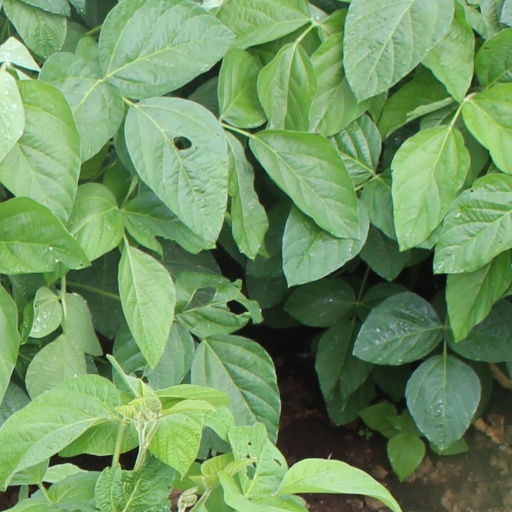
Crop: soybean